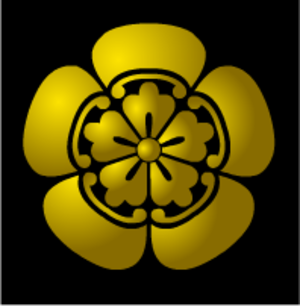
Le clan Oda est l'un des plus puissants clans de daimyos de l'époque Sengoku de l'histoire du Japon. Oda Nobunaga est le plus grand représentant de ce clan, à l'origine de l'unification du Japon.
Le shogunat Tokugawa est une dynastie de shoguns qui dirigèrent le Japon de 1603 à 1867. Le premier shogun de la dynastie fut Tokugawa Ieyasu, le dernier fut Tokugawa Yoshinobu. Leur règne est plus connu sous le nom d'époque d'Edo, du nom de la ville qu'ils choisirent pour capitale : Edo afin de s'éloigner de Kyoto, la capitale impériale.
Cette page donne les armoiries mon des familles nobles et notables du Japon.